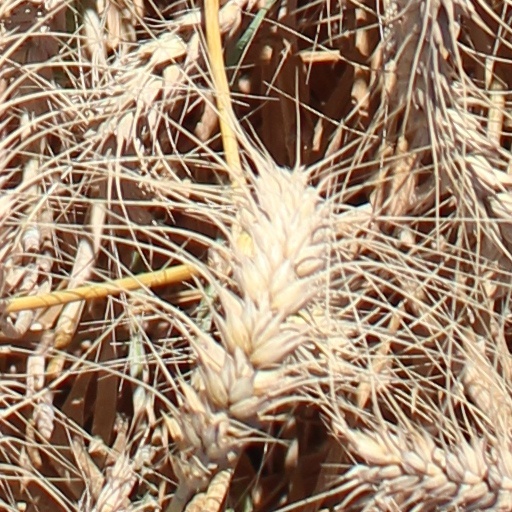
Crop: wheat